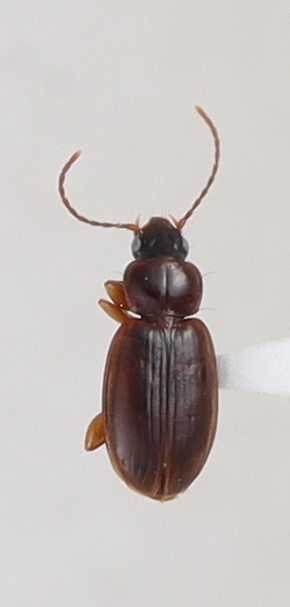
Scientific name: Trechus obtusus
Plot: 14
Trap: E
Collected: 20200721